Pieter de Marees

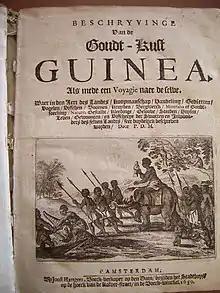
"Beschryvinge van de Goudt-Kust Guinea", titlepage of 1650 edition

Pieter de Marees was a Dutch trader and explorer who is notable for writing an extensive report about his trip to the Gold Coast in 1602. This "Beschrijvinghe ende historische verhael van het Gout Koninckrijck van Gunea anders de Gout-custe de Mina genaemt, liggende in het deel van Africa" was the first thorough description of this part of Africa in the Dutch language, and greatly increased interest in this region in the Dutch Republic. It was translated into German, English, and Latin, and remained the most important document on the Gold Coast until it was surpassed by Willem Bosman's "Nauwkeurige beschrijving van de Guinese Goud- Tand- en Slavekust" (1703).